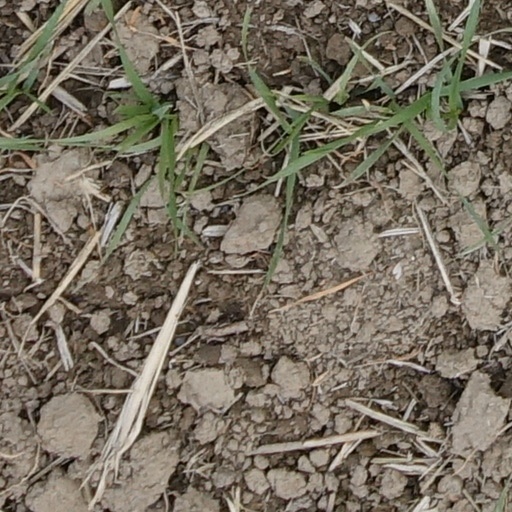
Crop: wheat